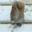
Label: squirrel